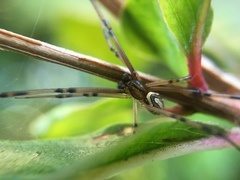
Species: Lactrodectus_hesperus